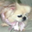
Label: dog